Two Women (1947 film)

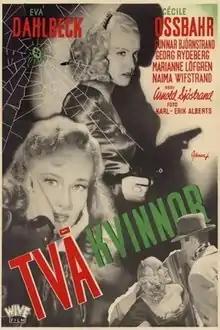
Film poster

Two Women is a 1947 Swedish drama film directed by Arnold Sjöstrand and starring Eva Dahlbeck, Cécile Ossbahr and Gunnar Björnstrand. It is a remake of the 1938 French film "Women's Prison" which itself was based on a novel by Francis Carco. It was entered into the 1947 Cannes Film Festival.